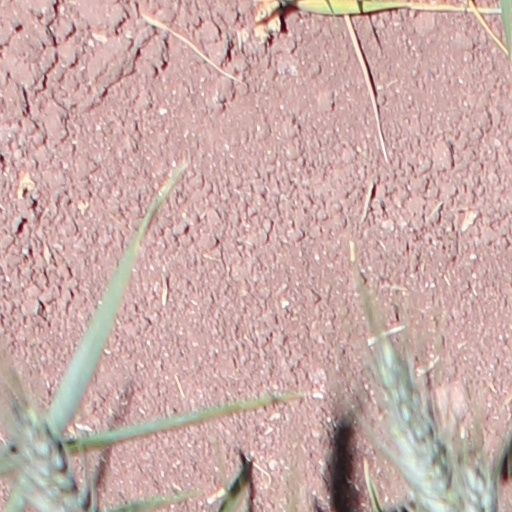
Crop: wheat